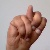
The image shows a hand gesture representing the letter 'N' in Indian Sign Language.